California State University, Fresno

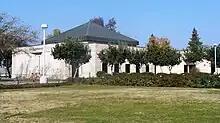
Downing Planetarium

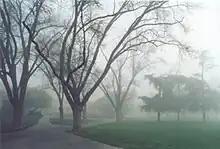
The campus on a foggy morning

In February 2006, the Student Recreation Center opened. Construction costs were paid for and operating funds are derived from a semester student-use fee. While an Association entity, the Student Recreation Center is under the direction of the Division of Student Affairs. The Student Recreation Center is adjacent to the Save Mart Center arena. The center has four full-size basketball courts, dance and fitness studios.